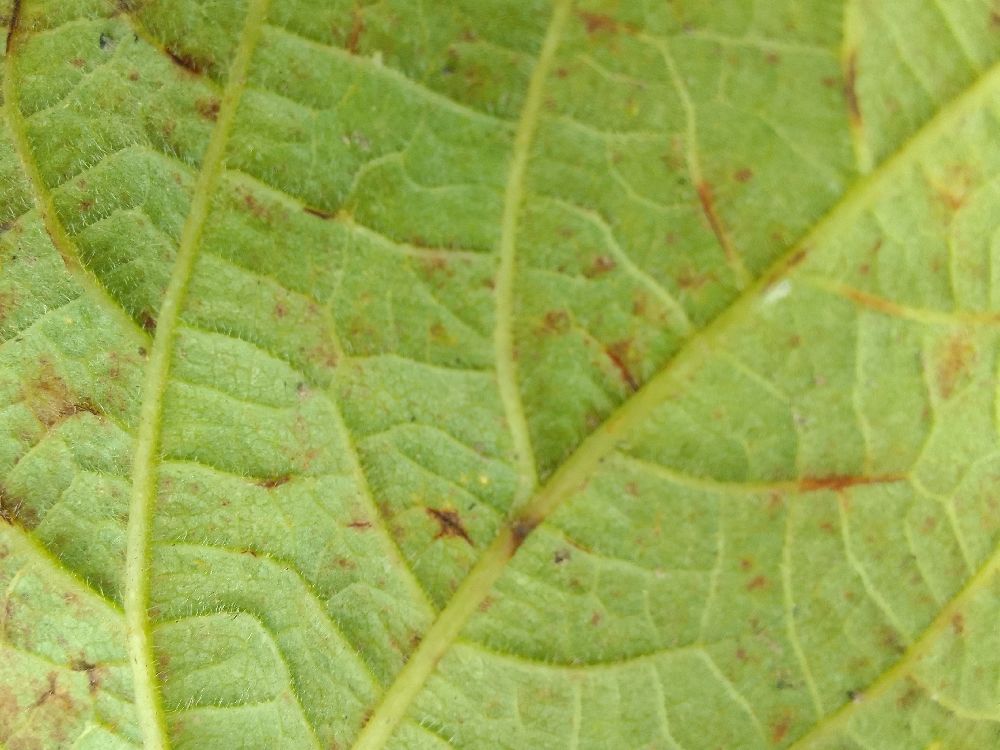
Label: anthracnose